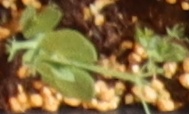
Label: Field Pea